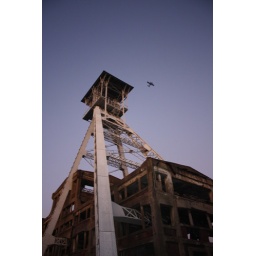
Mine shaft tower with airplane flying over